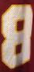
Number: 8